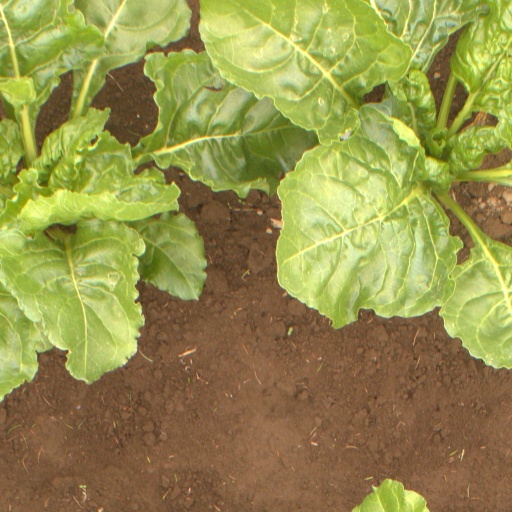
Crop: sugar beet